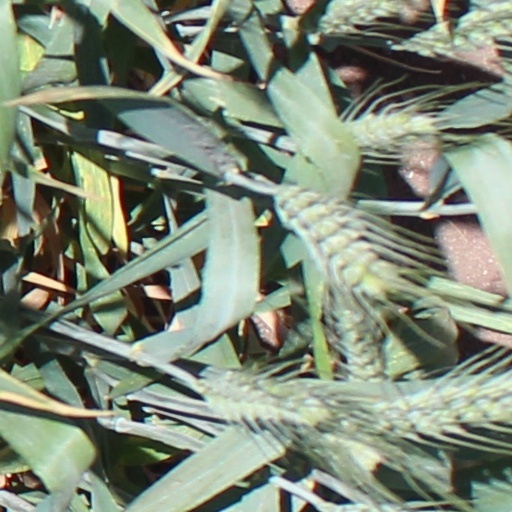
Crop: wheat